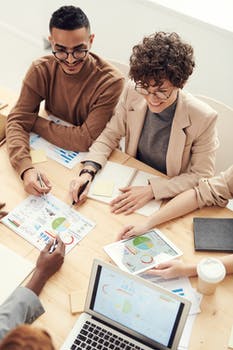
Label: No Watermark